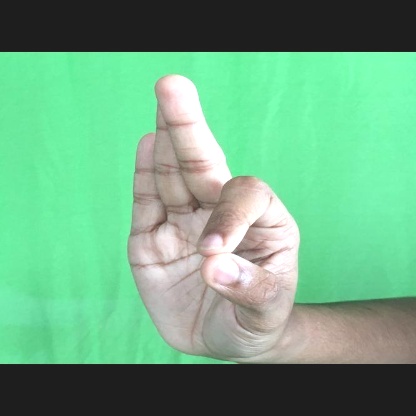
Mudra: Aralam